Pasvikdalen

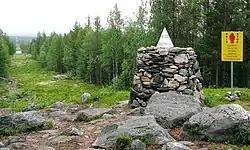
Treriksrøysa marks the intersection of the Norway–Russia border, the Finland–Norway border and the Finland–Russia border.

The valley was traditionally inhabited by Sami people. The river Pasvikelva runs through the valley (giving it the name) and the river defines part of the Norway–Russia border. The southern part of the valley is also the location of the Treriksrøysa, the point where the borders of Norway, Finland, and Russia meet.